150 Milligrams

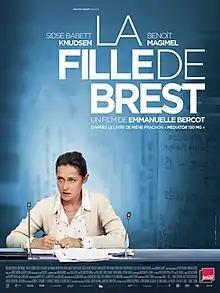
Theatrical release poster

150 Milligrams ("lit." The Girl of Brest) is a 2016 French drama film directed by Emmanuelle Bercot. It was screened in the Special Presentations section at the 2016 Toronto International Film Festival. The film is based on the true story of French pulmonologist , who became noted for her investigations of the serious side effects and deaths attributed to the diabetes drug Mediator, produced by French manufacturer Laboratoires Servier.